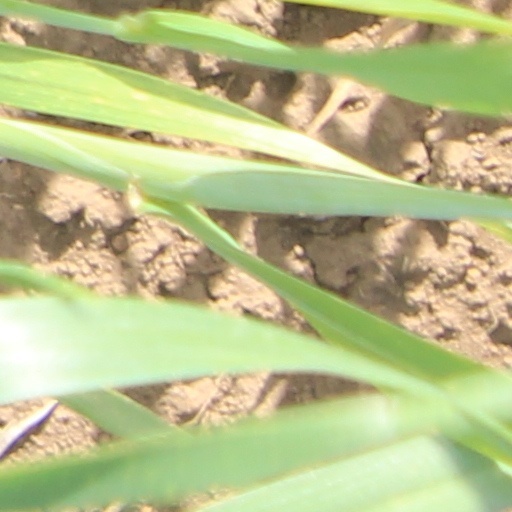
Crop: wheat